Torpedo

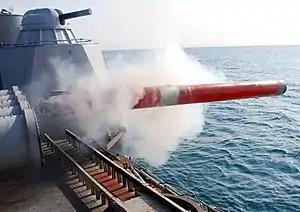
Varunastra heavyweight torpedo

Many classes of surface ships, submarines, and aircraft were armed with torpedoes. Naval strategy at the time was to use torpedoes, launched from submarines or warships, against enemy warships in a fleet action on the high seas. There were concerns that torpedoes would be ineffective against warships' heavy armor; an answer to this was to detonate torpedoes underneath a ship, badly damaging its keel and the other structural members in the hull, commonly called "breaking its back". This was demonstrated by magnetic influence mines in World War I. The torpedo would be set to run at a depth just beneath the ship, relying on a magnetic exploder to activate at the appropriate time.